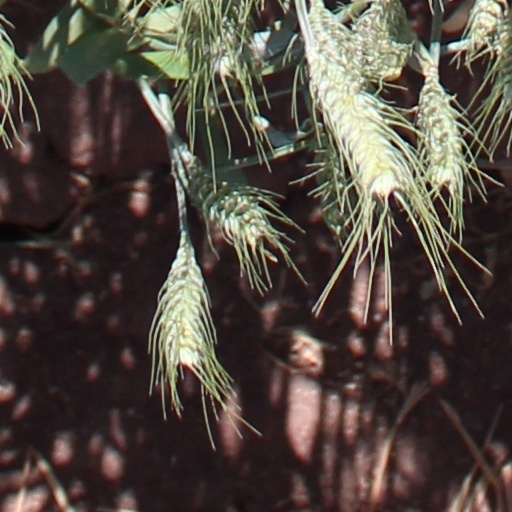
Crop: wheat